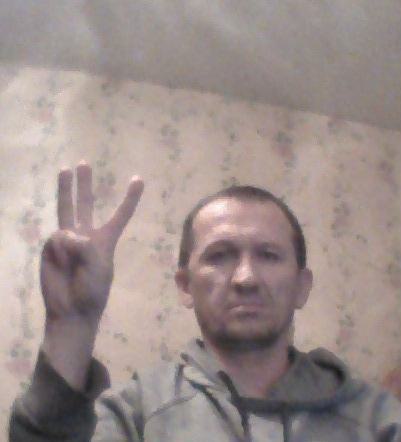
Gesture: three